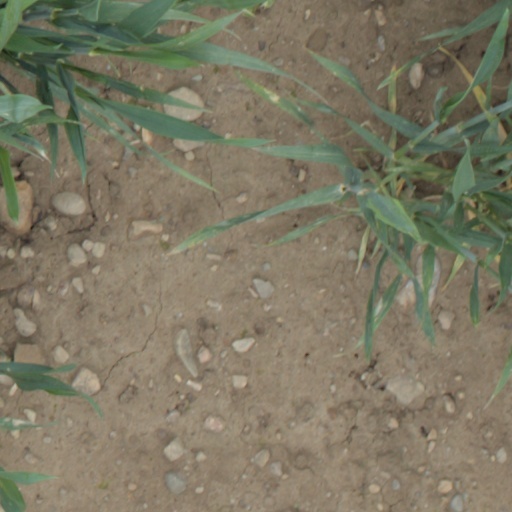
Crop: wheat